Deep water cycle

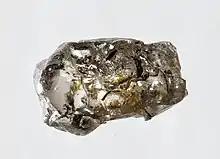
Diamond from Juína, Brazil with ringwoodite inclusions suggests presence of water in the transition zone.

Mineral samples from the transition zone and lower mantle come from inclusions found in diamonds. Researchers have recently discovered diamond inclusions of ice-VII in the transition zone. Ice-VII is water in a high pressure state. The presence of diamonds that formed in the transition zone and contain ice-VII inclusions suggests that water is present in the transition zone and at the top of the lower mantle. Of the thirteen ice-VII instances found, eight have pressures around 8–12 GPa, tracing the formation of inclusions to 400–550 km. Two inclusions have pressures between 24 and 25 GPa, indicating the formation of inclusions at 610–800 km. The pressures of the ice-VII inclusions provide evidence that water must have been present at the time the diamonds formed in the transition zone in order to have become trapped as inclusions. Researchers also suggest that the range of pressures at which inclusions formed implies inclusions existed as fluids rather than solids.